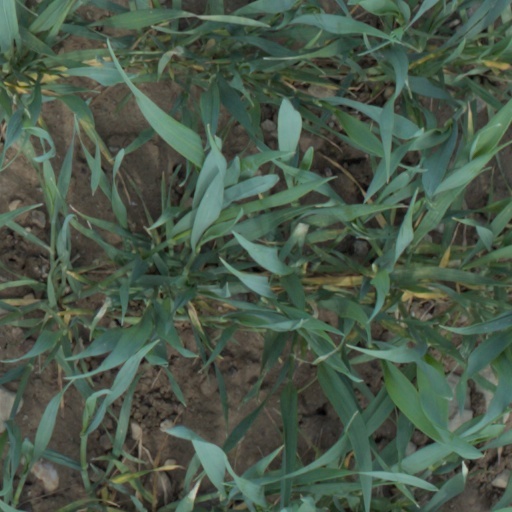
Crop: wheat